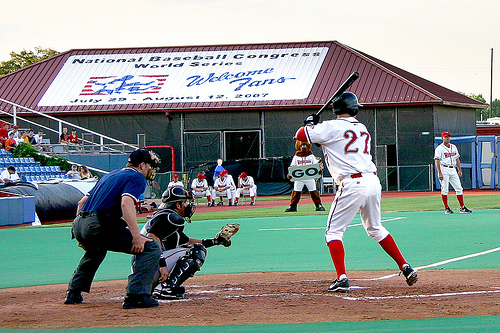
question: これはどんなスポーツですか？
answer: ベースボール

question: ミットはいくつ見えますか？
answer: 1つ

question: 観客席の椅子の色は何色ですか？
answer: 青

question: バッターのヘルメットの色は何色ですか？
answer: 黒

question: バッターの背番号はいくつですか？
answer: 27

question: バッターの靴下の色は何色ですか？
answer: 赤

question: キャッチャーの後ろにいる人はどんな人ですか？
answer: 審判

question: マスコットが持っているボードには何と書かれていますか？
answer: GO